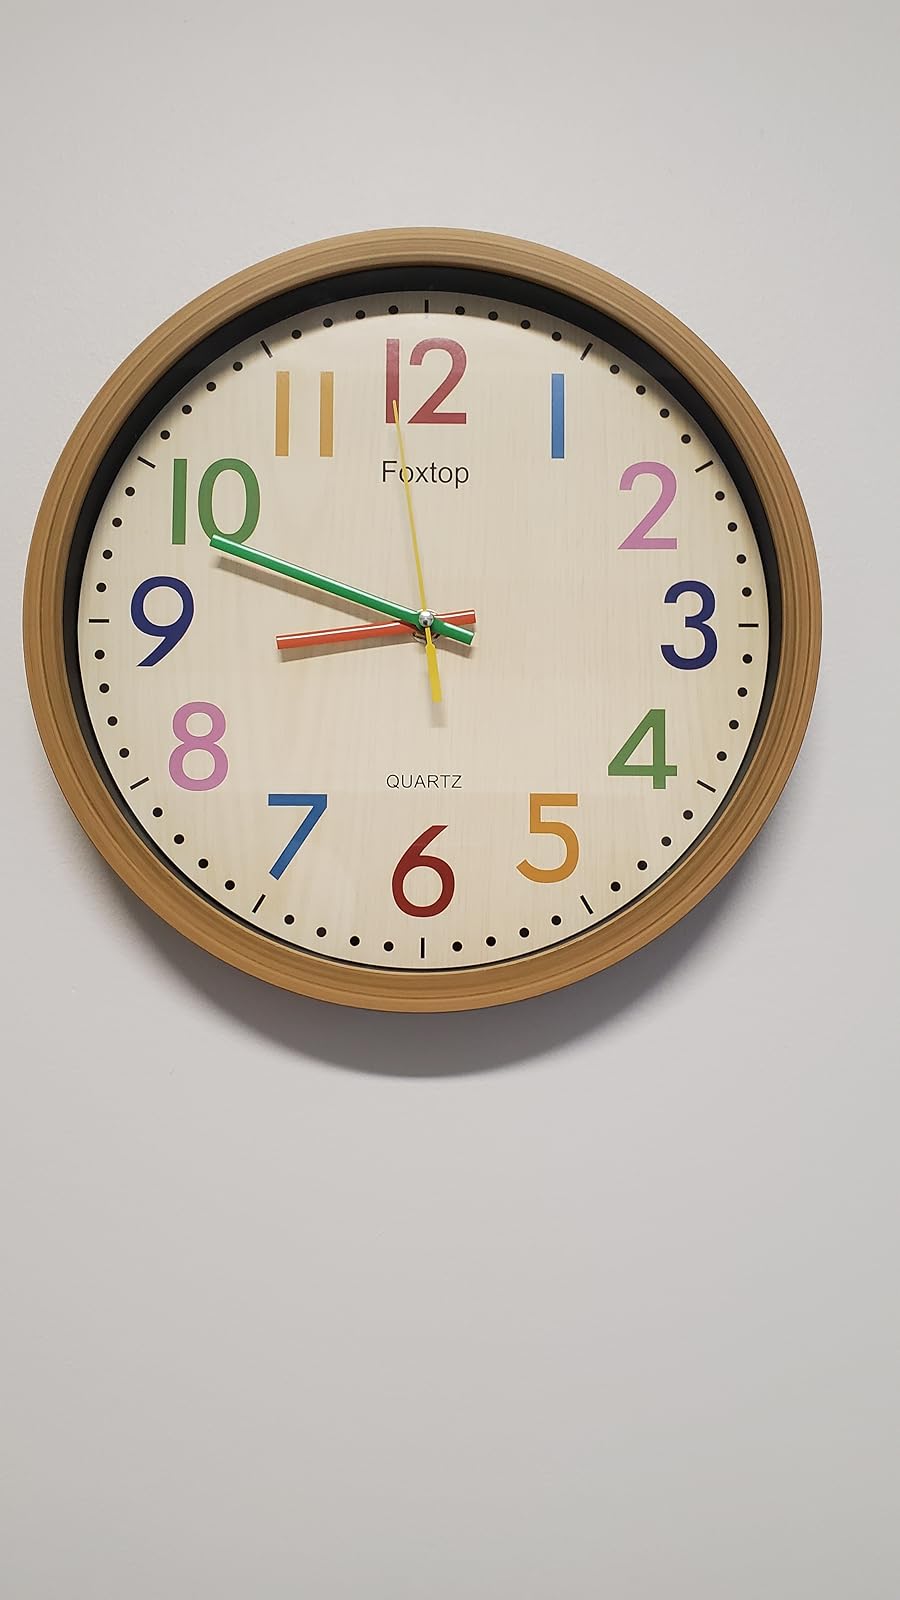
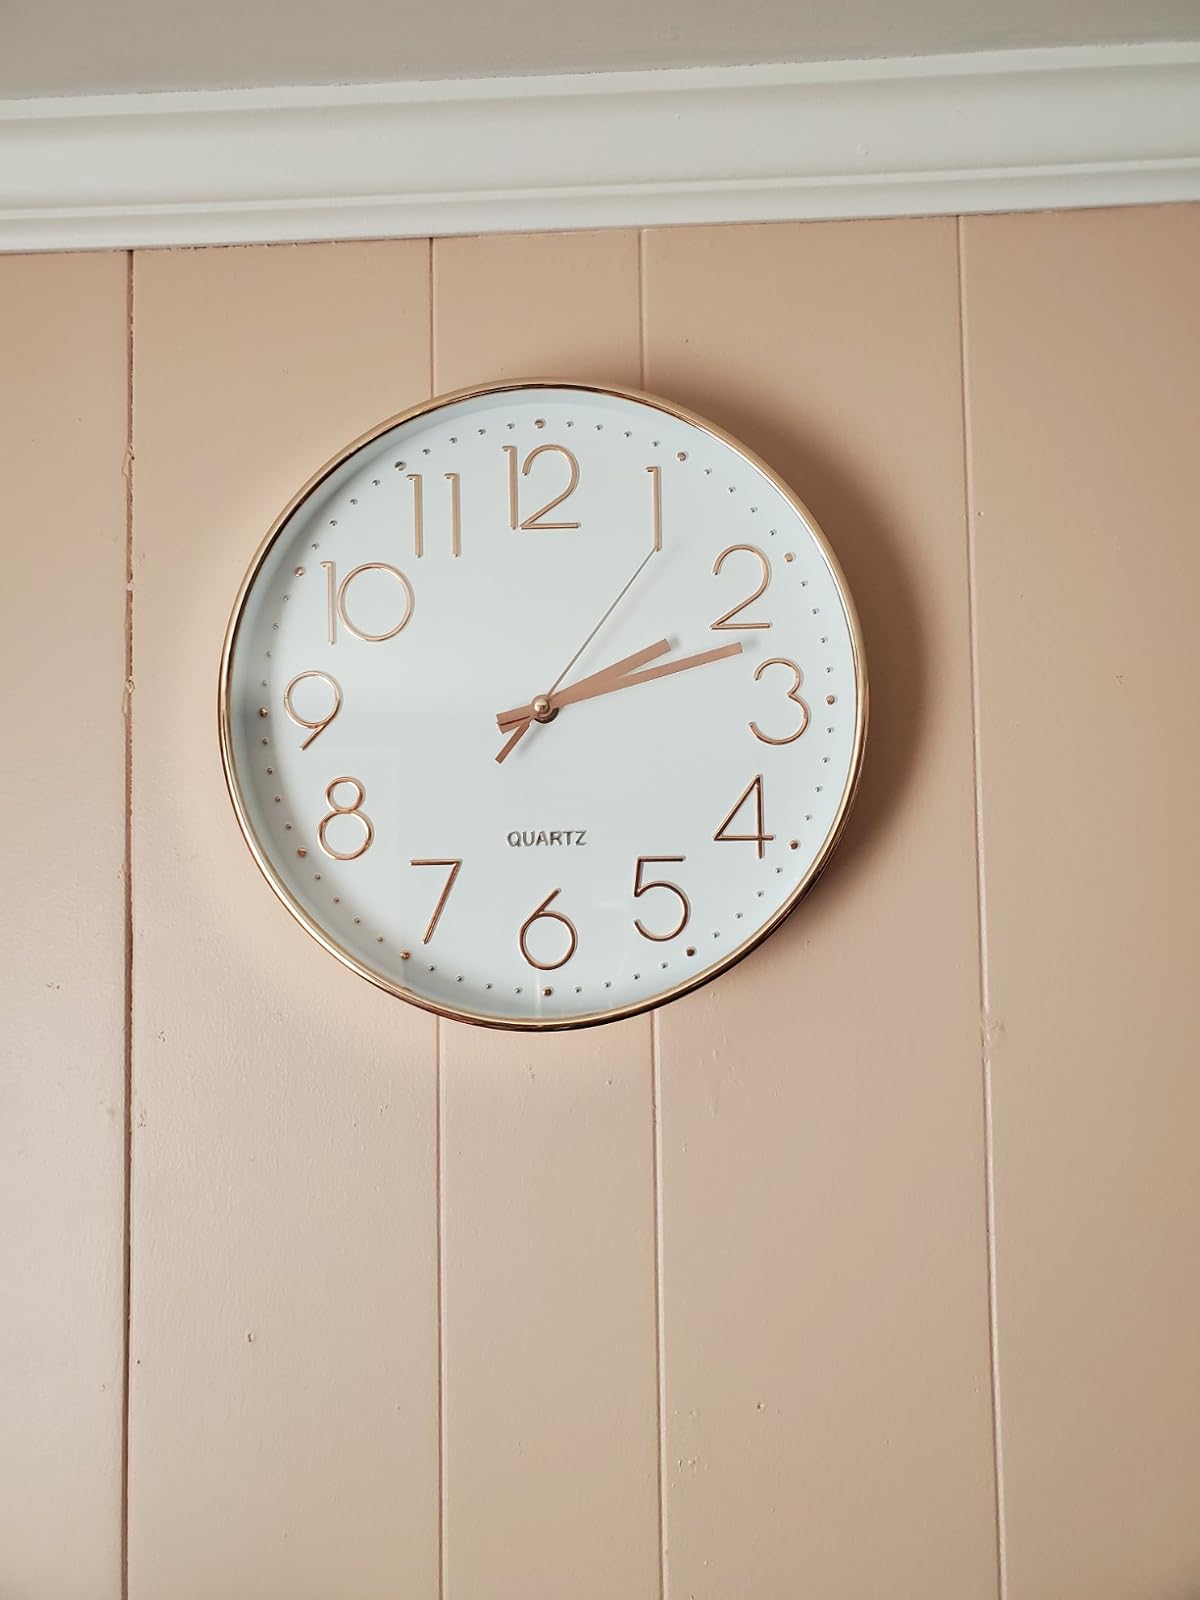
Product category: clock
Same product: no